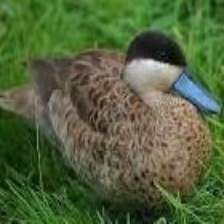
Species: PUNA TEAL
Scientific name: ANAS PUNA
ImageNet parent category: drake